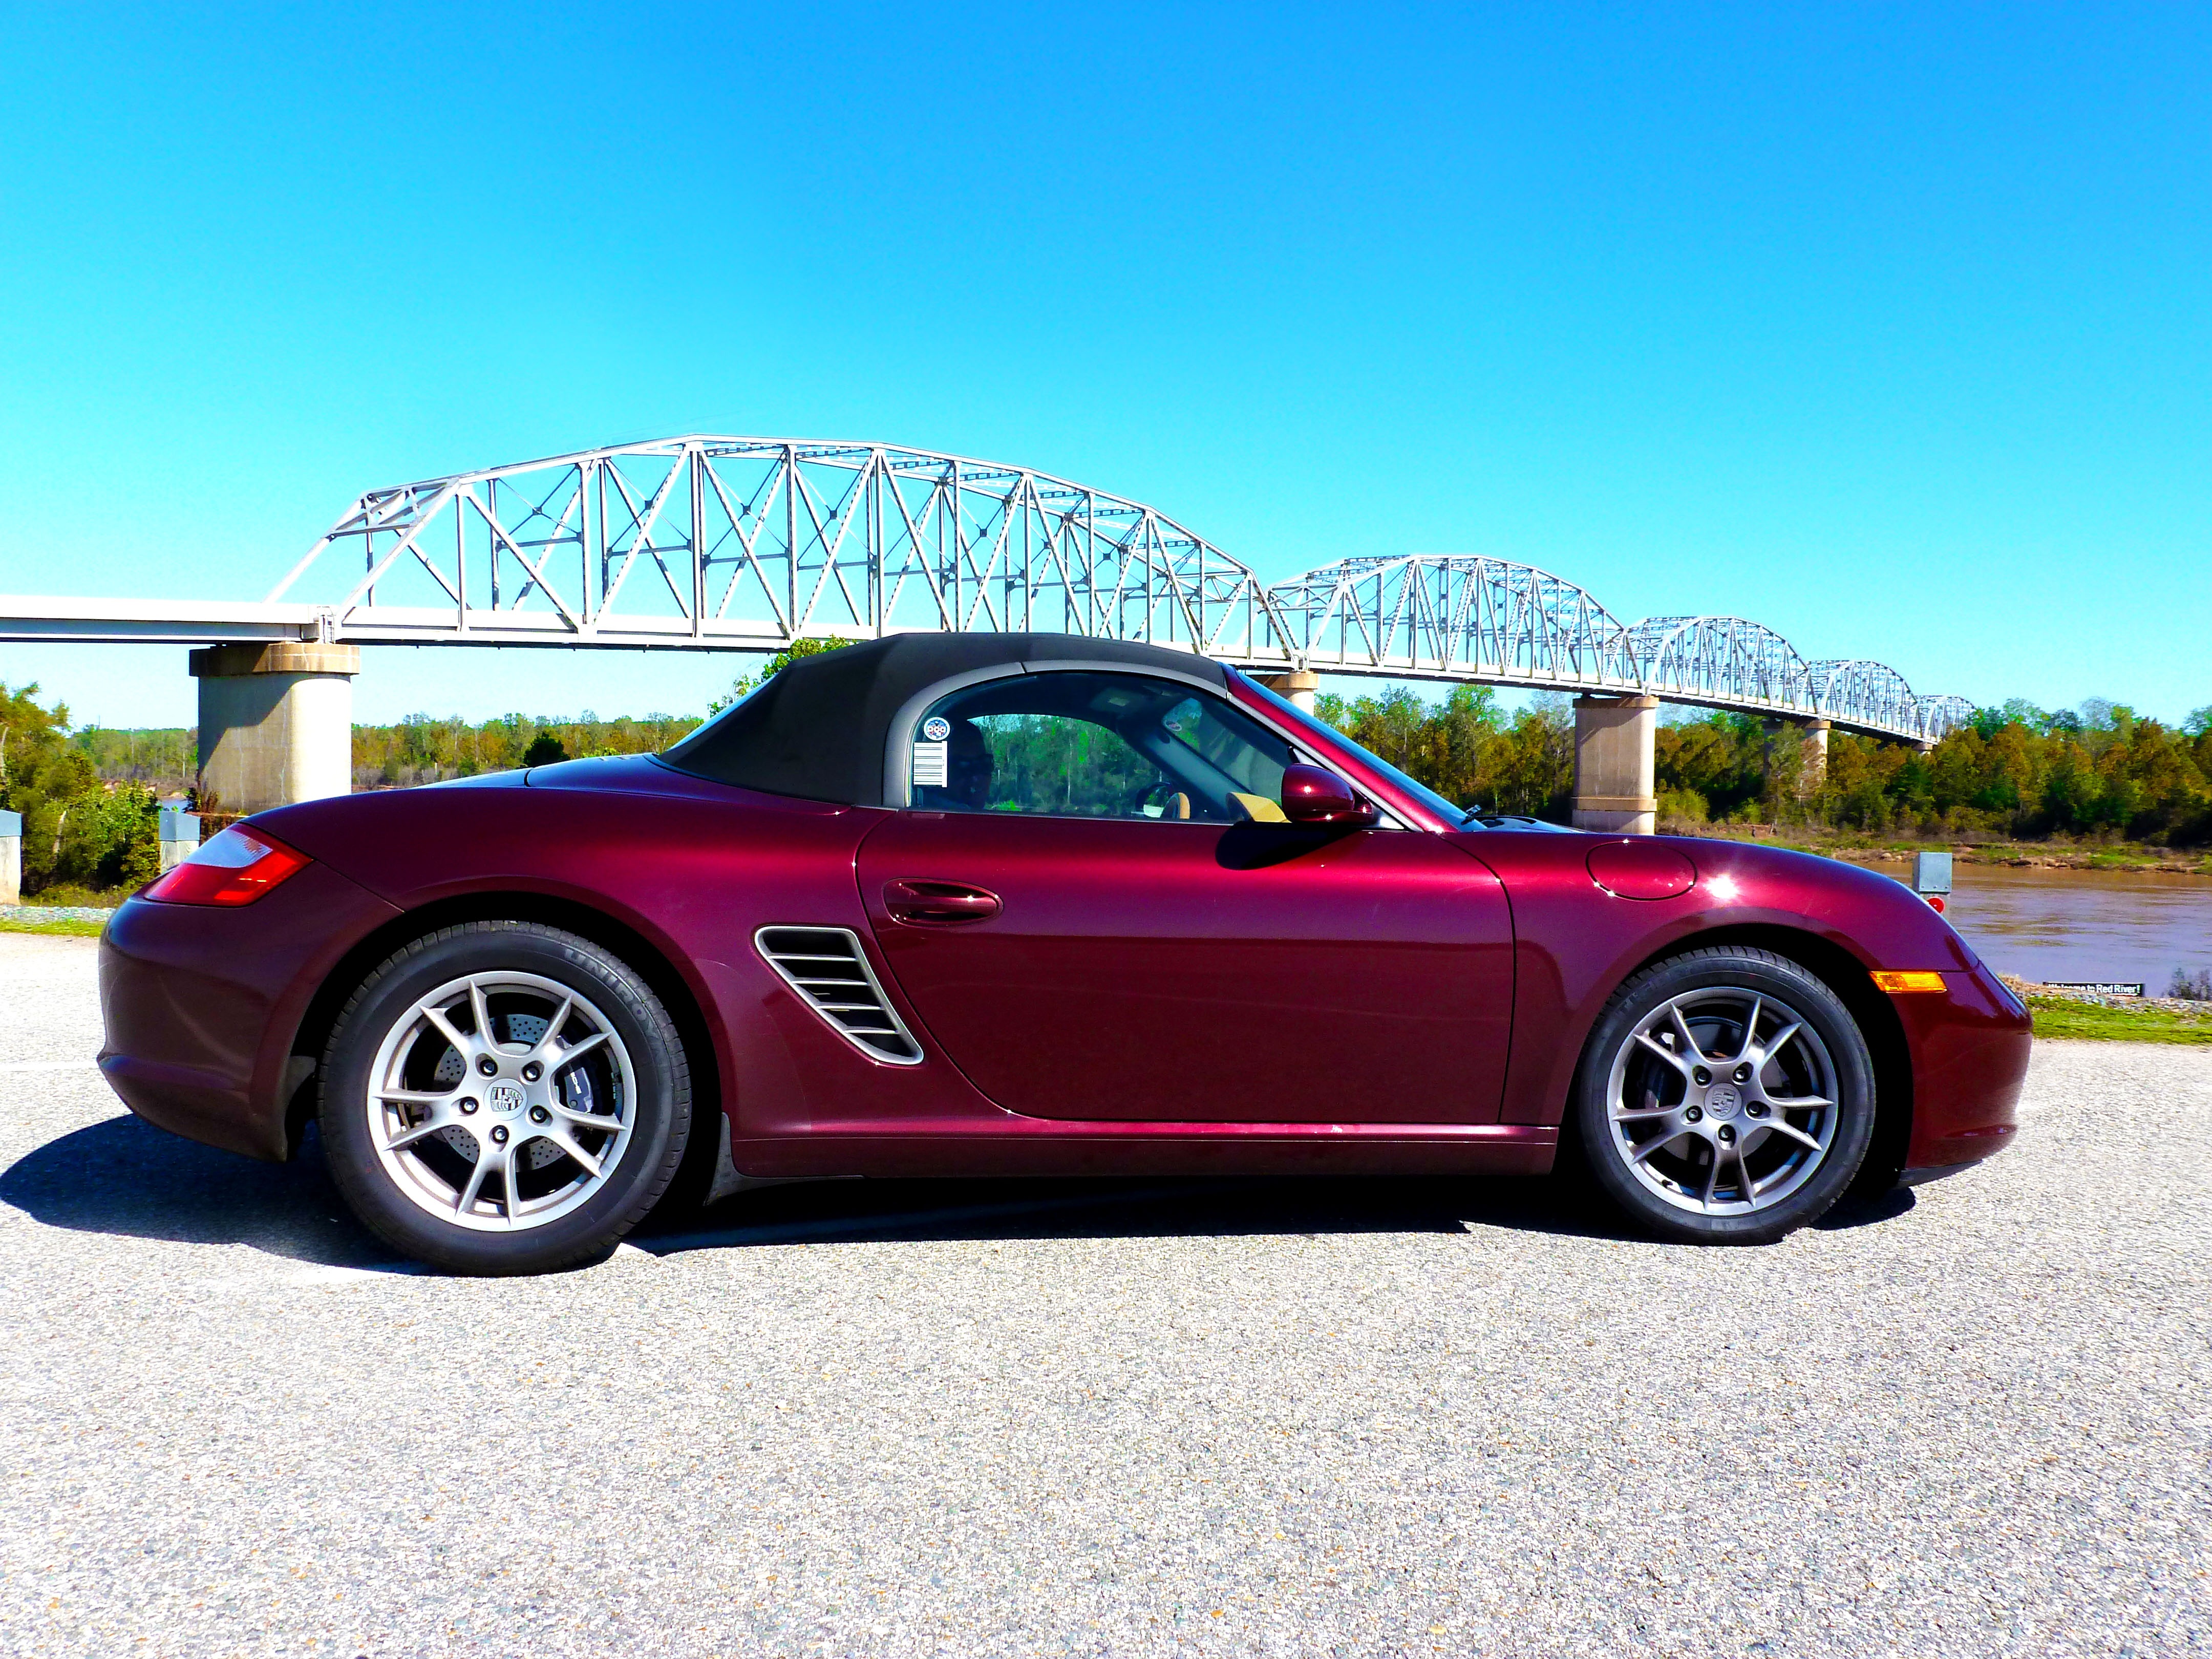
car, wheel, vehicle, sports car, supercar, convertible, coupe, porsche, land vehicle, porsche boxster, carmona, by the bridge, automobile make, automotive exterior, automotive design